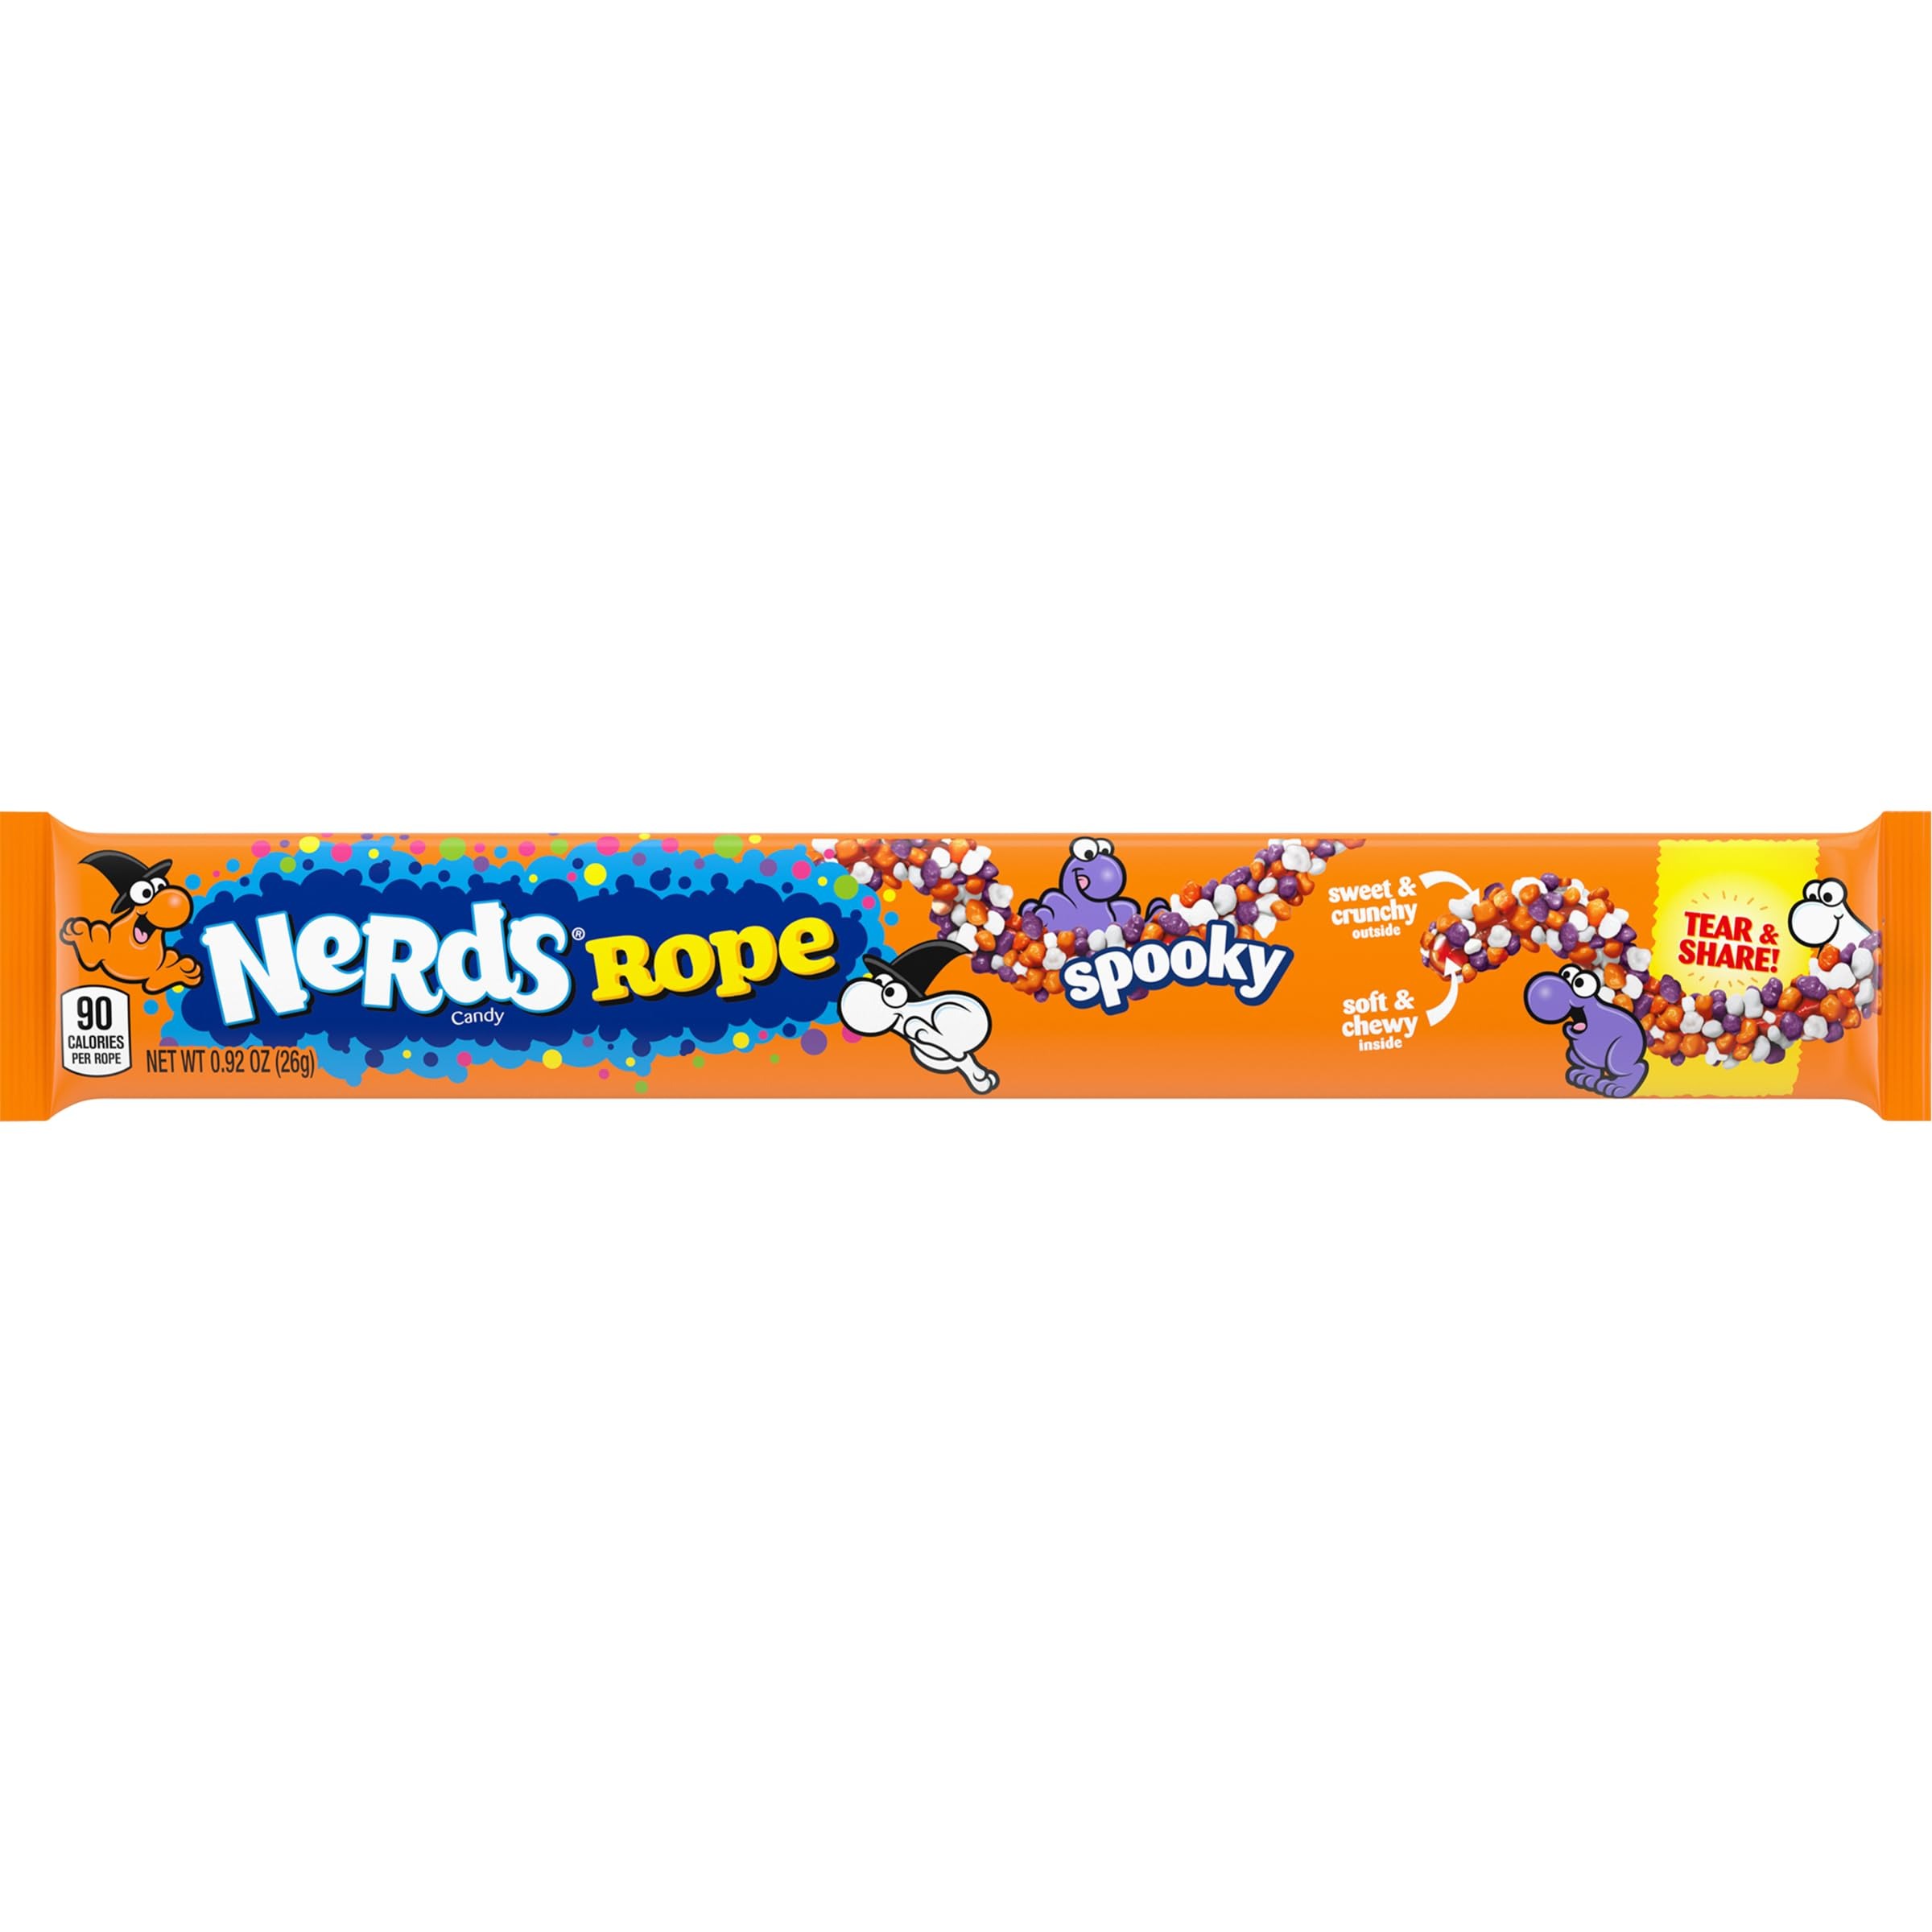
Item Name: Nerds Halloween Spooky Ropes, Gummy Rope Candy, 0.92 oz
Bullet Point 1: DELICIOUS FLAVOR & FUN: Spooky Nerds Rope creates scarily tasty, yummy fun by coating a soft, gummy rope with tiny, tangy spooky colored Nerds candy. This is a one-of-a-kind delicious flavor combination that your tastebuds are sure to love
Bullet Point 2: SWEET CELEBRATION FOR ANY OCCASION: This Nerds Rope is a sweet, tangy, and awesome way to satisfy your cravings. They're great for sharing and adding to your candy bowl
Bullet Point 3: EASY TO ENJOY: This Spooky Nerds Rope makes buying candy a no-brainer
Bullet Point 4: GET IT BEFORE IT'S GHOST: Thankfully, you can get classic Nerds Ropes any time of year, but this spooky twist won't be here for long! This spooky, chewy candy will be gone before you know it once any candy-lover gets a taste
Bullet Point 5: EXPLORE THE WORLD OF NERDS: From the gummy Nerds Gummy Clusters to the Nerds Rope, Nerds candies are always the perfect addition to Halloween gifts and Halloween candy bags
Value: 0.92
Unit: Ounce

Price: 5.05